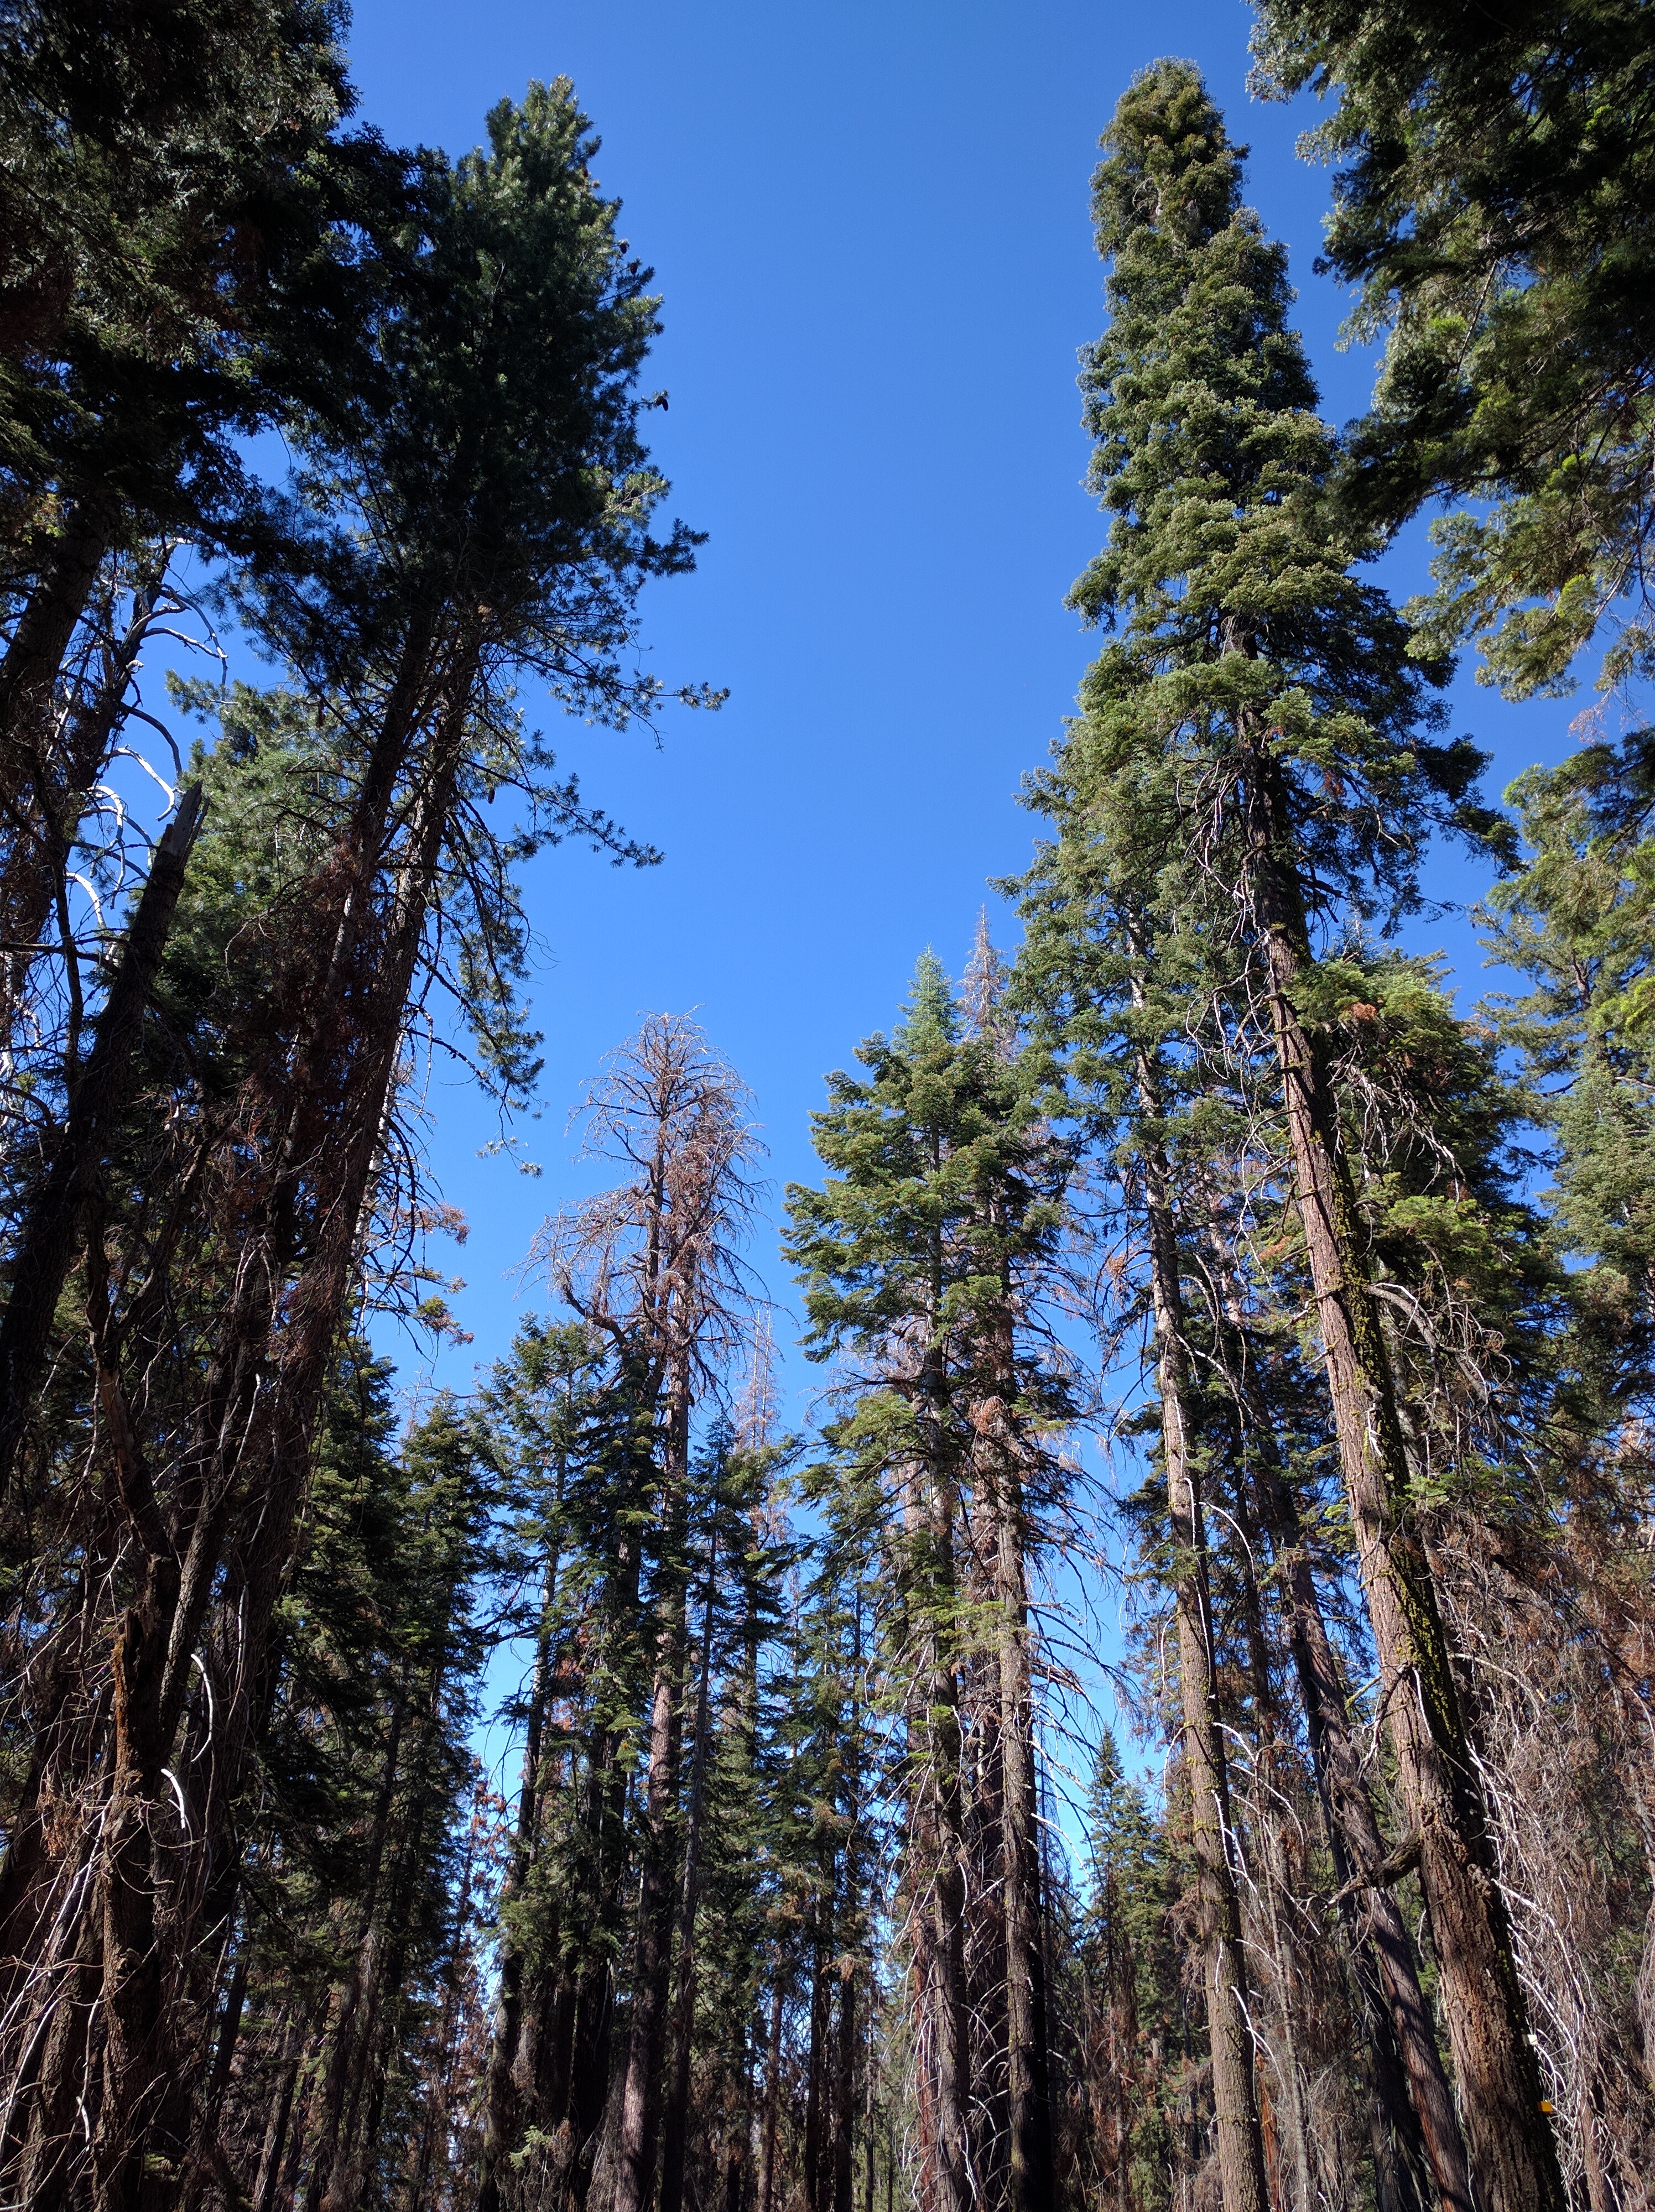
tree, nature, forest, wilderness, branch, mountain, plant, trail, leaf, autumn, fir, ridge, conifer, spruce, rainforest, woodland, habitat, larch, ecosystem, biome, pine family, old growth forest, natural environment, geographical feature, woody plant, temperate broadleaf and mixed forest, temperate coniferous forest, land plant